Dear Mr. Brody

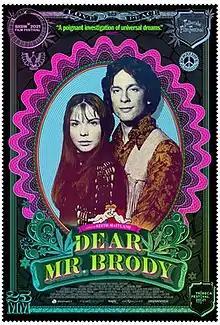
Theatrical release poster

Dear Mr. Brody is a 2021 documentary film directed and produced by Keith Maitland. The film centers on letters written to Michael James Brody Jr. (born October 31, 1948; died January 26, 1973) from the general public in response to Brody Jr.'s announcement (in early January 1970) that he would give away his inherited fortune (purported to be 25 million USD) to those in need.